Daphne Joseph-Hackett

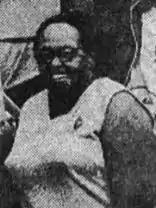
1972

Daphne Joseph-Hackett (also known as Miss Hackett 1915–1988) was a Bajan teacher, actor and theatre producer. Her contributions to the development of the arts in Barbados were recognized with the Order of Barbados's Silver Service Star. The annual award given at the National Independence Festival of Creative Arts and the Queen's Park Theatre, were renamed in her honor.